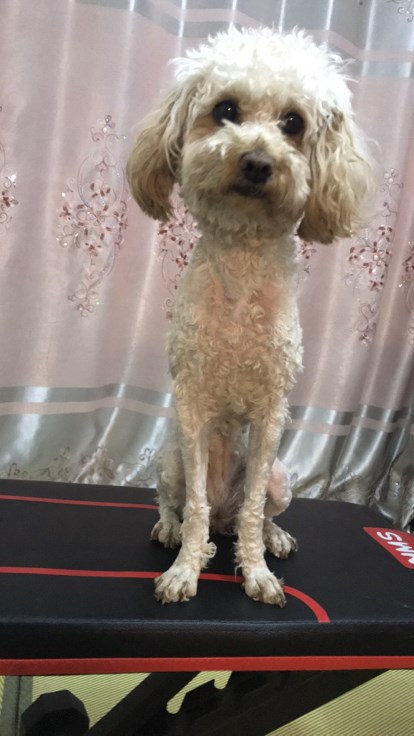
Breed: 7449-n000128-teddy